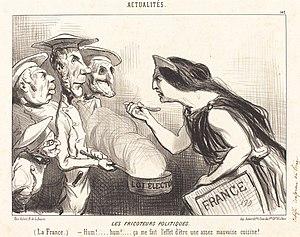
Caricature montrant Thiers, Berryer, Faucher et Molé à gauche, ayant le costume de chefs de cuisine, qui font goûter à une femme représentant la France, à droite, le contenu d'une casserole sur laquelle est inscrit «
La loi du 31 mai 1850, dite « loi des Burgraves », est une loi française votée le 30 mai par l'Assemblée nationale de la Deuxième République et promulguée le 31 mai 1850 par le président de la République Louis-Napoléon Bonaparte, qui modifie la loi du 15 mars 1849.
La Deuxième République, ou Seconde République, est le régime républicain de la France du 24 février 1848, date de la proclamation provisoire de la République à Paris, jusqu’à la proclamation de Louis-Napoléon Bonaparte comme empereur le 2 décembre 1852. Elle fait suite à la monarchie de Juillet et est remplacée par le Second Empire, amorcé — jour pour jour l’année précédente — par un coup d’État de Louis-Napoléon Bonaparte. La Deuxième République se distingue des autres régimes politiques de l’histoire de France d’abord par sa brièveté, ensuite parce que c’est le dernier régime à avoir été institué à la suite d’une révolution. C’est enfin le régime qui applique pour la première fois le suffrage universel masculin en France et abolit définitivement l’esclavage dans les colonies françaises. Après une période transitoire où un gouvernement relativement unanime prend des mesures sociales demandées par la frange ouvrière des révolutionnaires, le régime se stabilise et évince les socialistes, puis se dote d’une constitution.